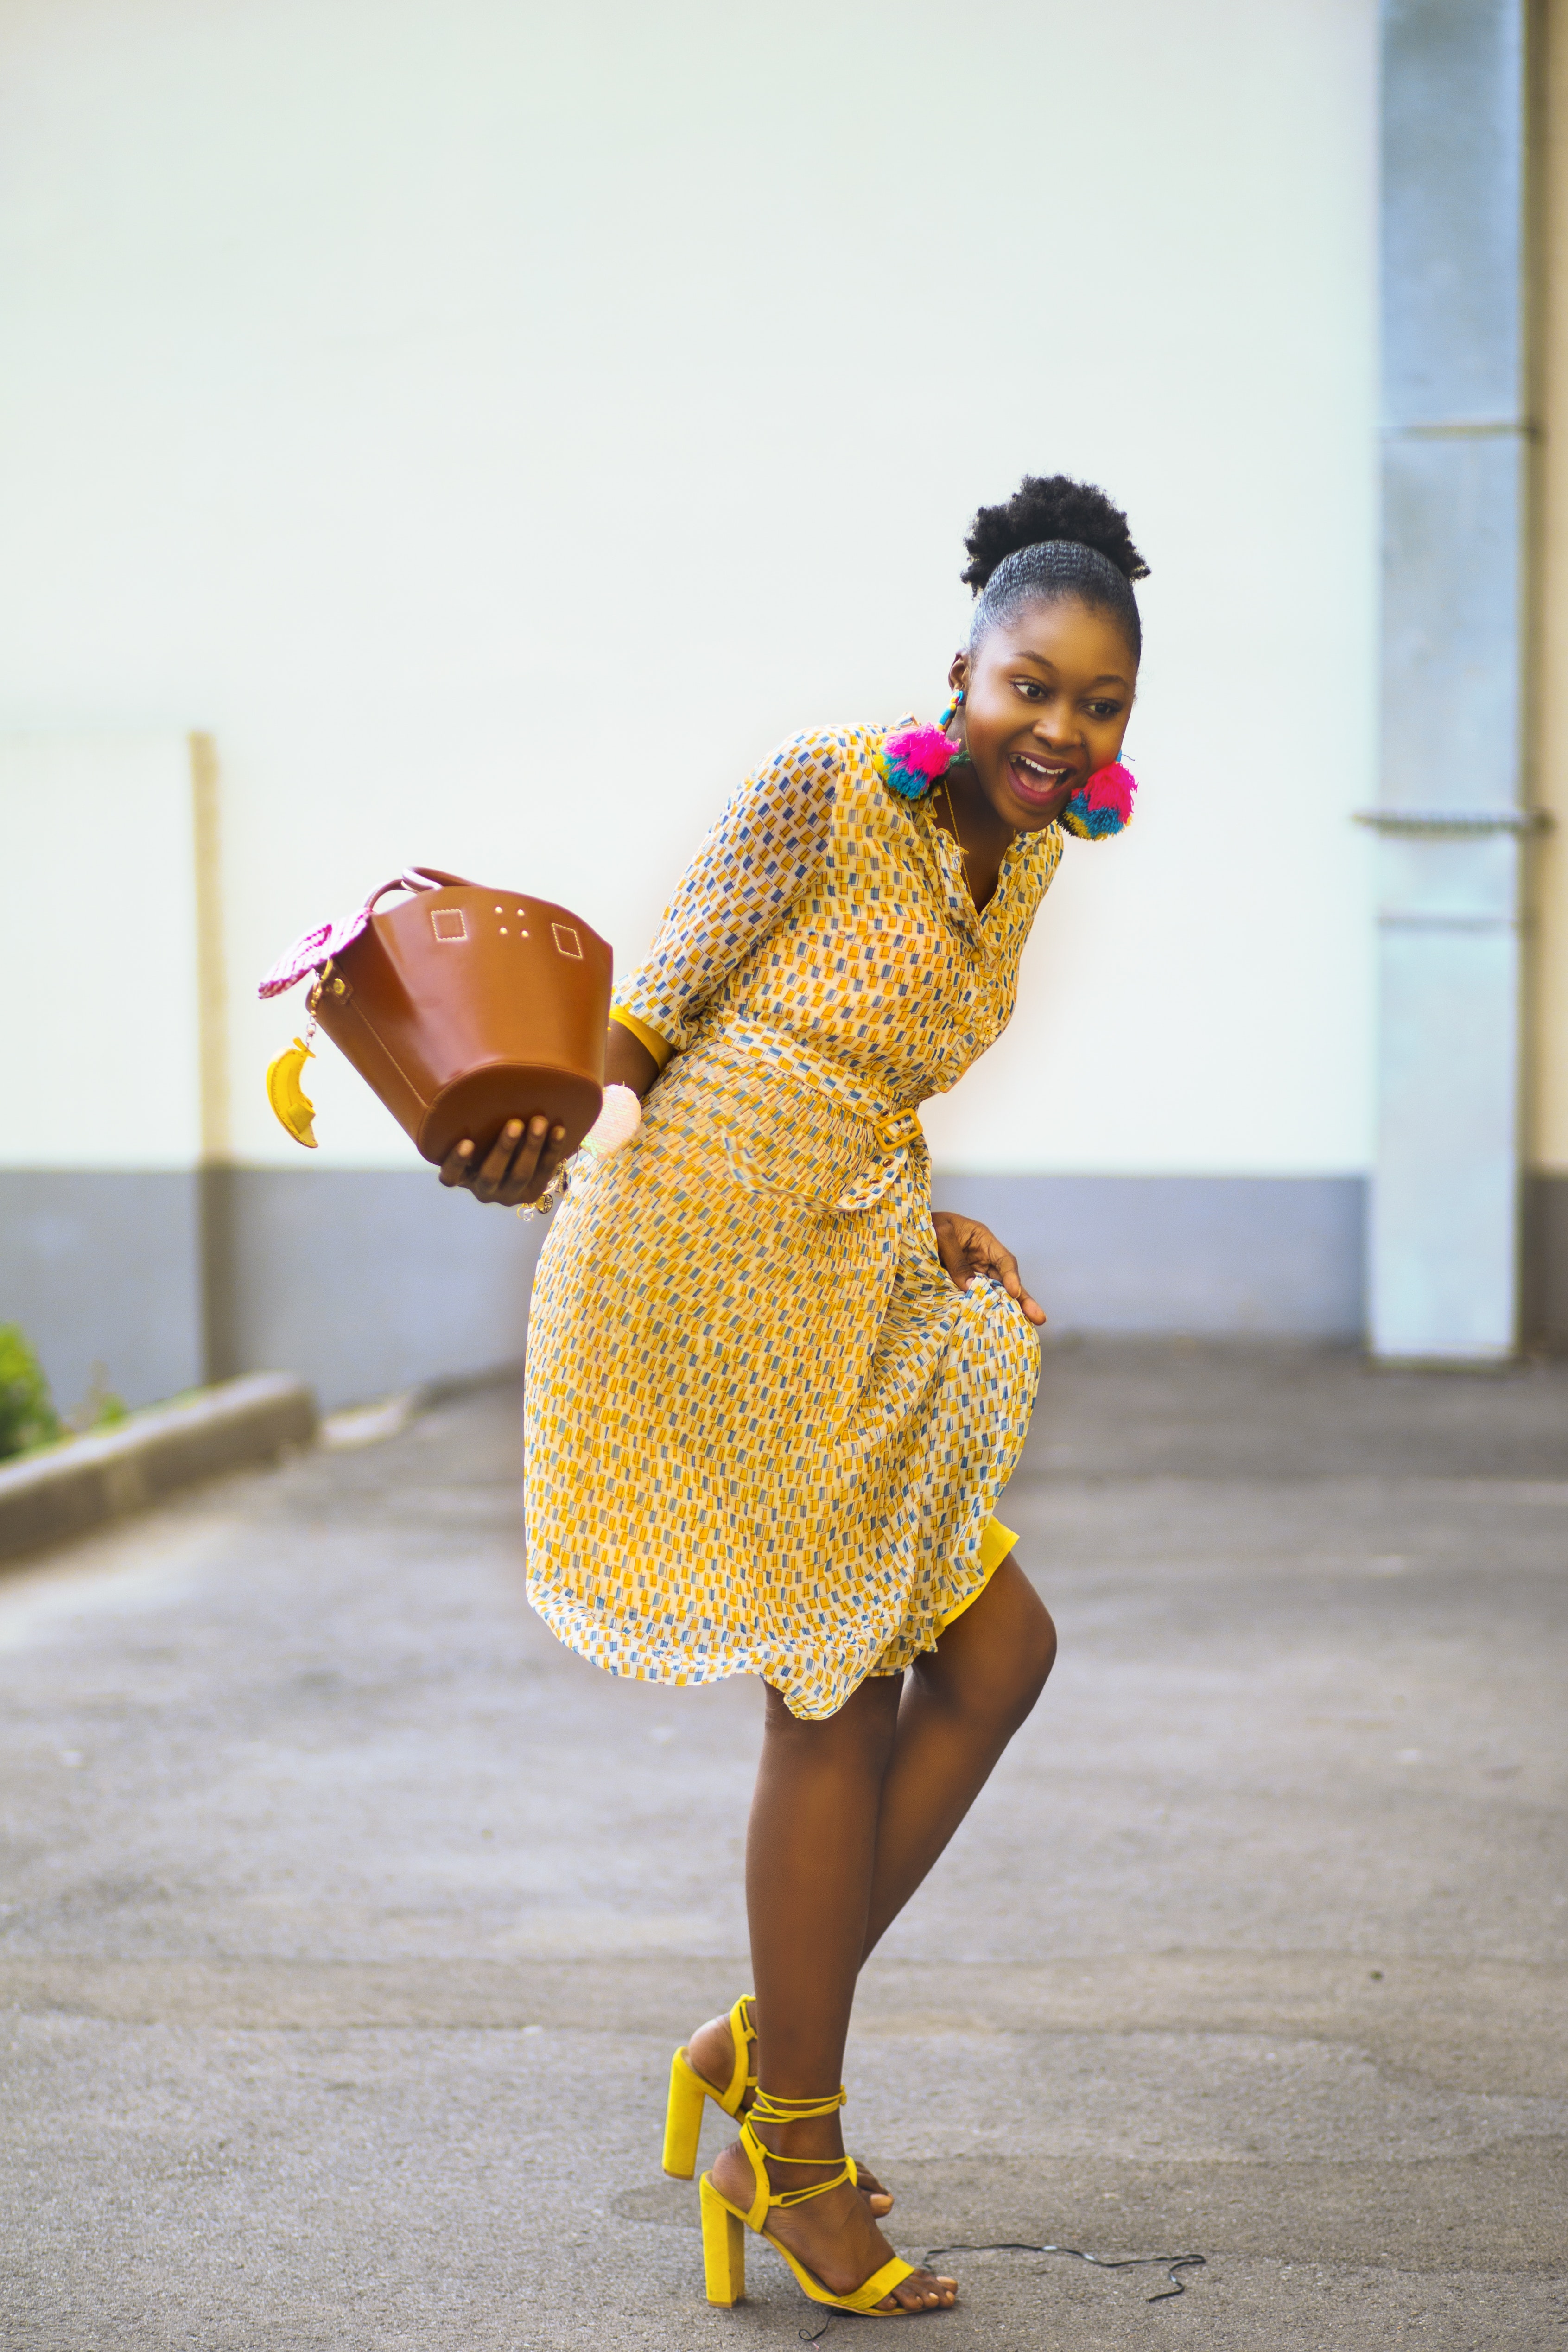
clothing, white, yellow, fashion, footwear, fashion model, shoulder, fashion design, street fashion, shoe, standing, dress, waist, design, joint, fun, leg, outerwear, pattern, polka dot, fawn, style